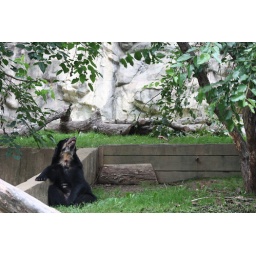
Mama bear looks up in the tree at her cubs at the National Zoo